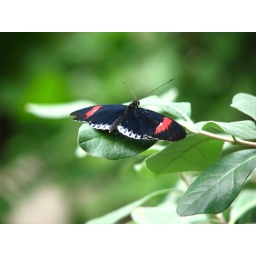
A butterfly shows off in the butterfly house in Denver, CO.